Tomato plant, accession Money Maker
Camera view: vertical (180 deg); turntable rotation: 240 degrees
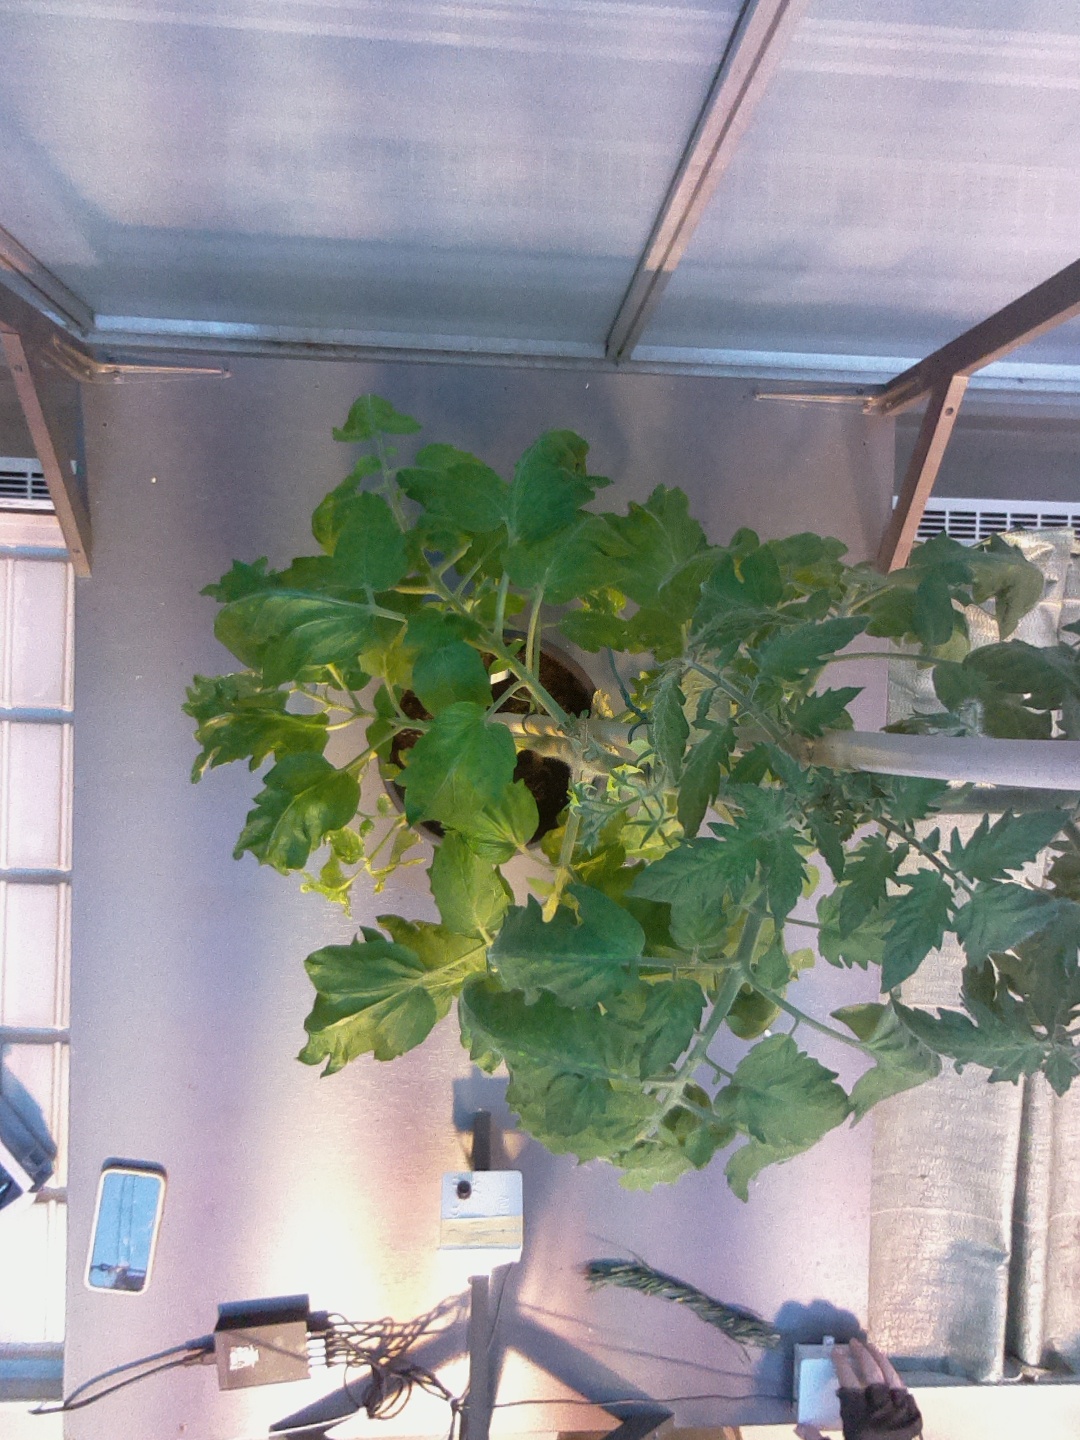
BBCH growth stage 65: Full flowering, 50%-60% of flowers open, first petals falling